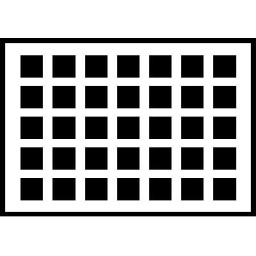
find out the gray colour in middle of the boxes